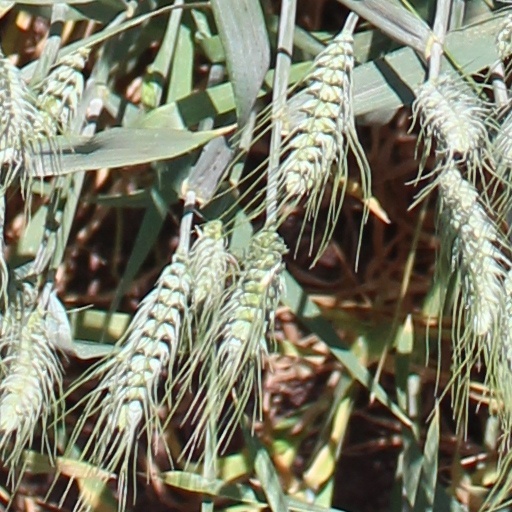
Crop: wheat